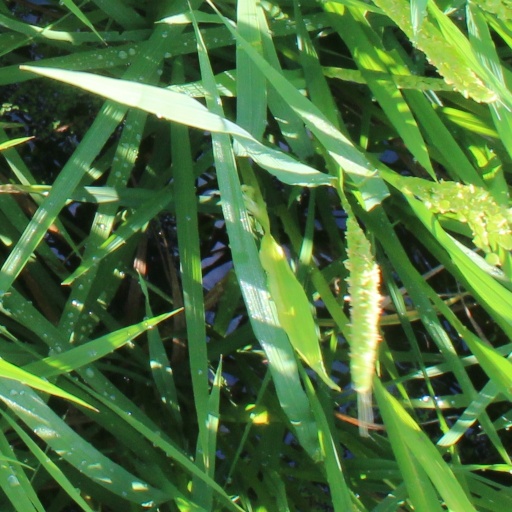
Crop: rice